Loring Coes

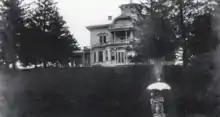
Loring Coes' mansion 1049 Main St Worcester MA

Coes died at his Worcester, Massachusetts home on July 13, 1906.